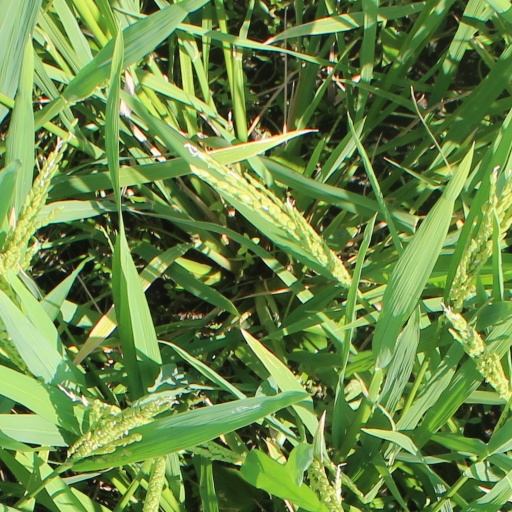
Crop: rice